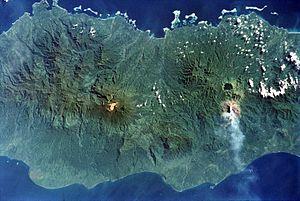
Le Bagana ou Bogana est un volcan de Papouasie-Nouvelle-Guinée, sur l'île de Bougainville. Il s'agit de l'un des volcans les plus actifs et les plus jeunes de cette partie de l'Océanie. Ses éruptions sont peu explosives et produisent des coulées de lave andésitiques en forme de lobe qui descendent du cratère sommital sur l'ensemble des flancs de ce cône symétrique.
Le mont Balbi est un stratovolcan de Bougainville en Papouasie-Nouvelle-Guinée. Il est situé à proximité du Bagana dans la chaîne de l'Empereur.